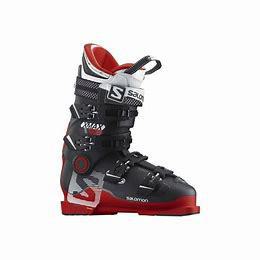
Brand: Salomon
Model: 100